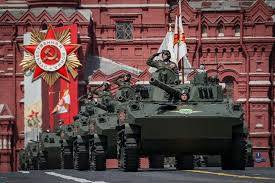
Label: BMD